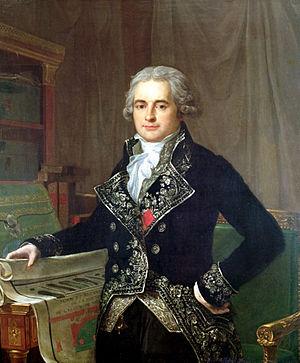
La rue Chaptal est une voie du 9ᵉ arrondissement de Paris, en France.